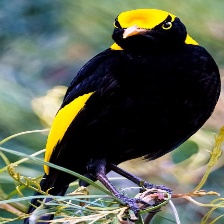
Species: REGENT BOWERBIRD
Scientific name: SERICULUS CHRYSOCEPHALUS